Shin-takashima Station

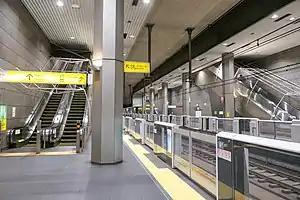
Station platform, 18 December 2021

is an underground railway station on the Minatomirai Line in Nishi-ku, Yokohama, Kanagawa Prefecture, Japan, operated by the third-sector railway operating company Yokohama Minatomirai Railway.